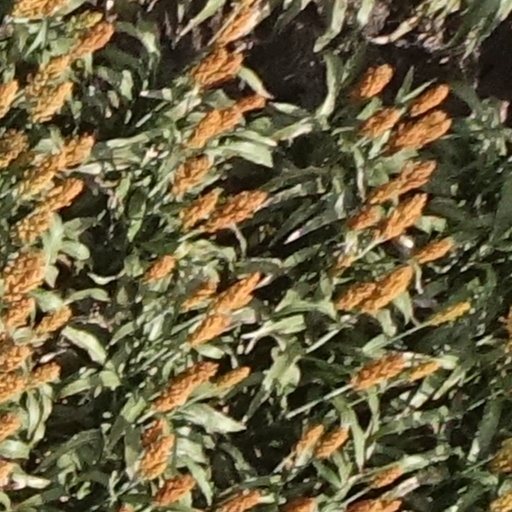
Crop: sorghum